Yamata no Orochi

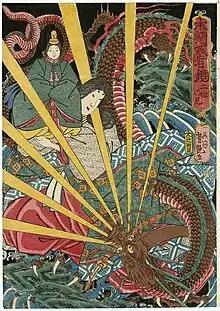
Nii no Ama plunging into the sea, alongside Emperor Antoku. Nineteenth century woodblock print by Yoshitsuya Ichieisai.

According to the epic, the Kusanagi-no-Tsurugi was lost during the Battle of Dan-no-Ura after Taira no Tokiko threw herself, and Emperor Antoku, overboard while carrying the blade. As such, it was believed that Yamata no Orochi had reincarnated as Emperor Antoku to retrieve their stolen sword: